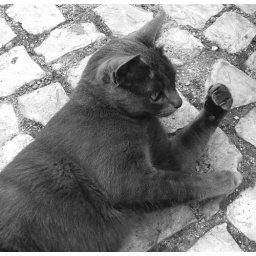
Sasha in black and white - O Sasha a preto e branco